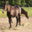
Label: horse